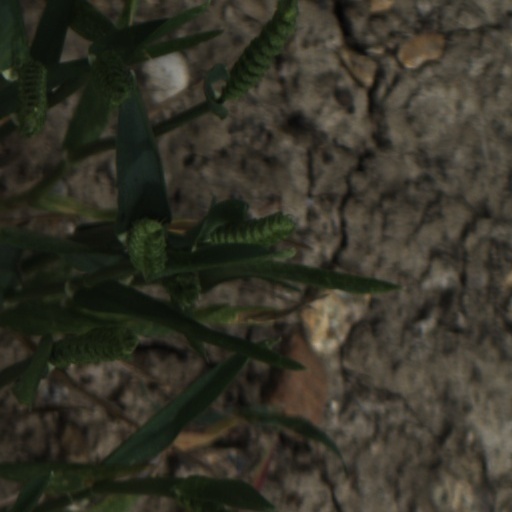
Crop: wheat